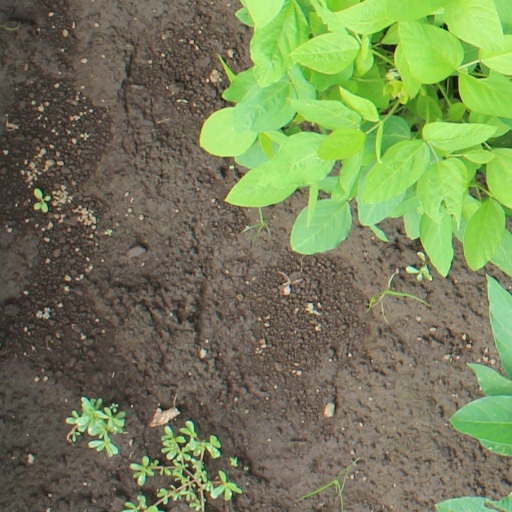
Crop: soybean